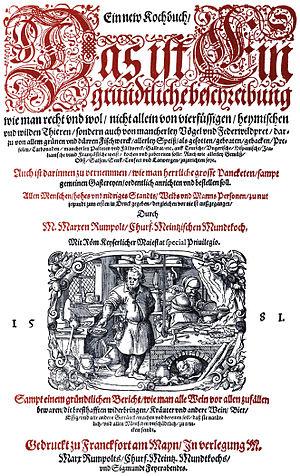
Marx Rumpolt était un cuisinier de la Renaissance qui a vécu au XVIᵉ siècle, et qui a servi comme maître queux le prince-électeur Daniel Brendel von Homburg à Mayence. Il est l'auteur du premier manuel de formation en cuisine, Ein new Kochbuch, édité en 1581 à Francfort.
Ein new Kochbuch est un livre de cuisine de la Renaissance, rédigé en 1581 par Marx Rumpolt, cuisinier au service du prince Daniel Brendel von Homburg. Il est considéré comme un des premiers manuels de formation en cuisine.